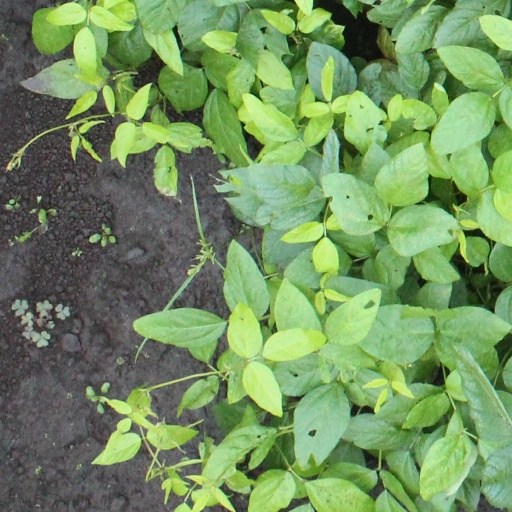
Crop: soybean